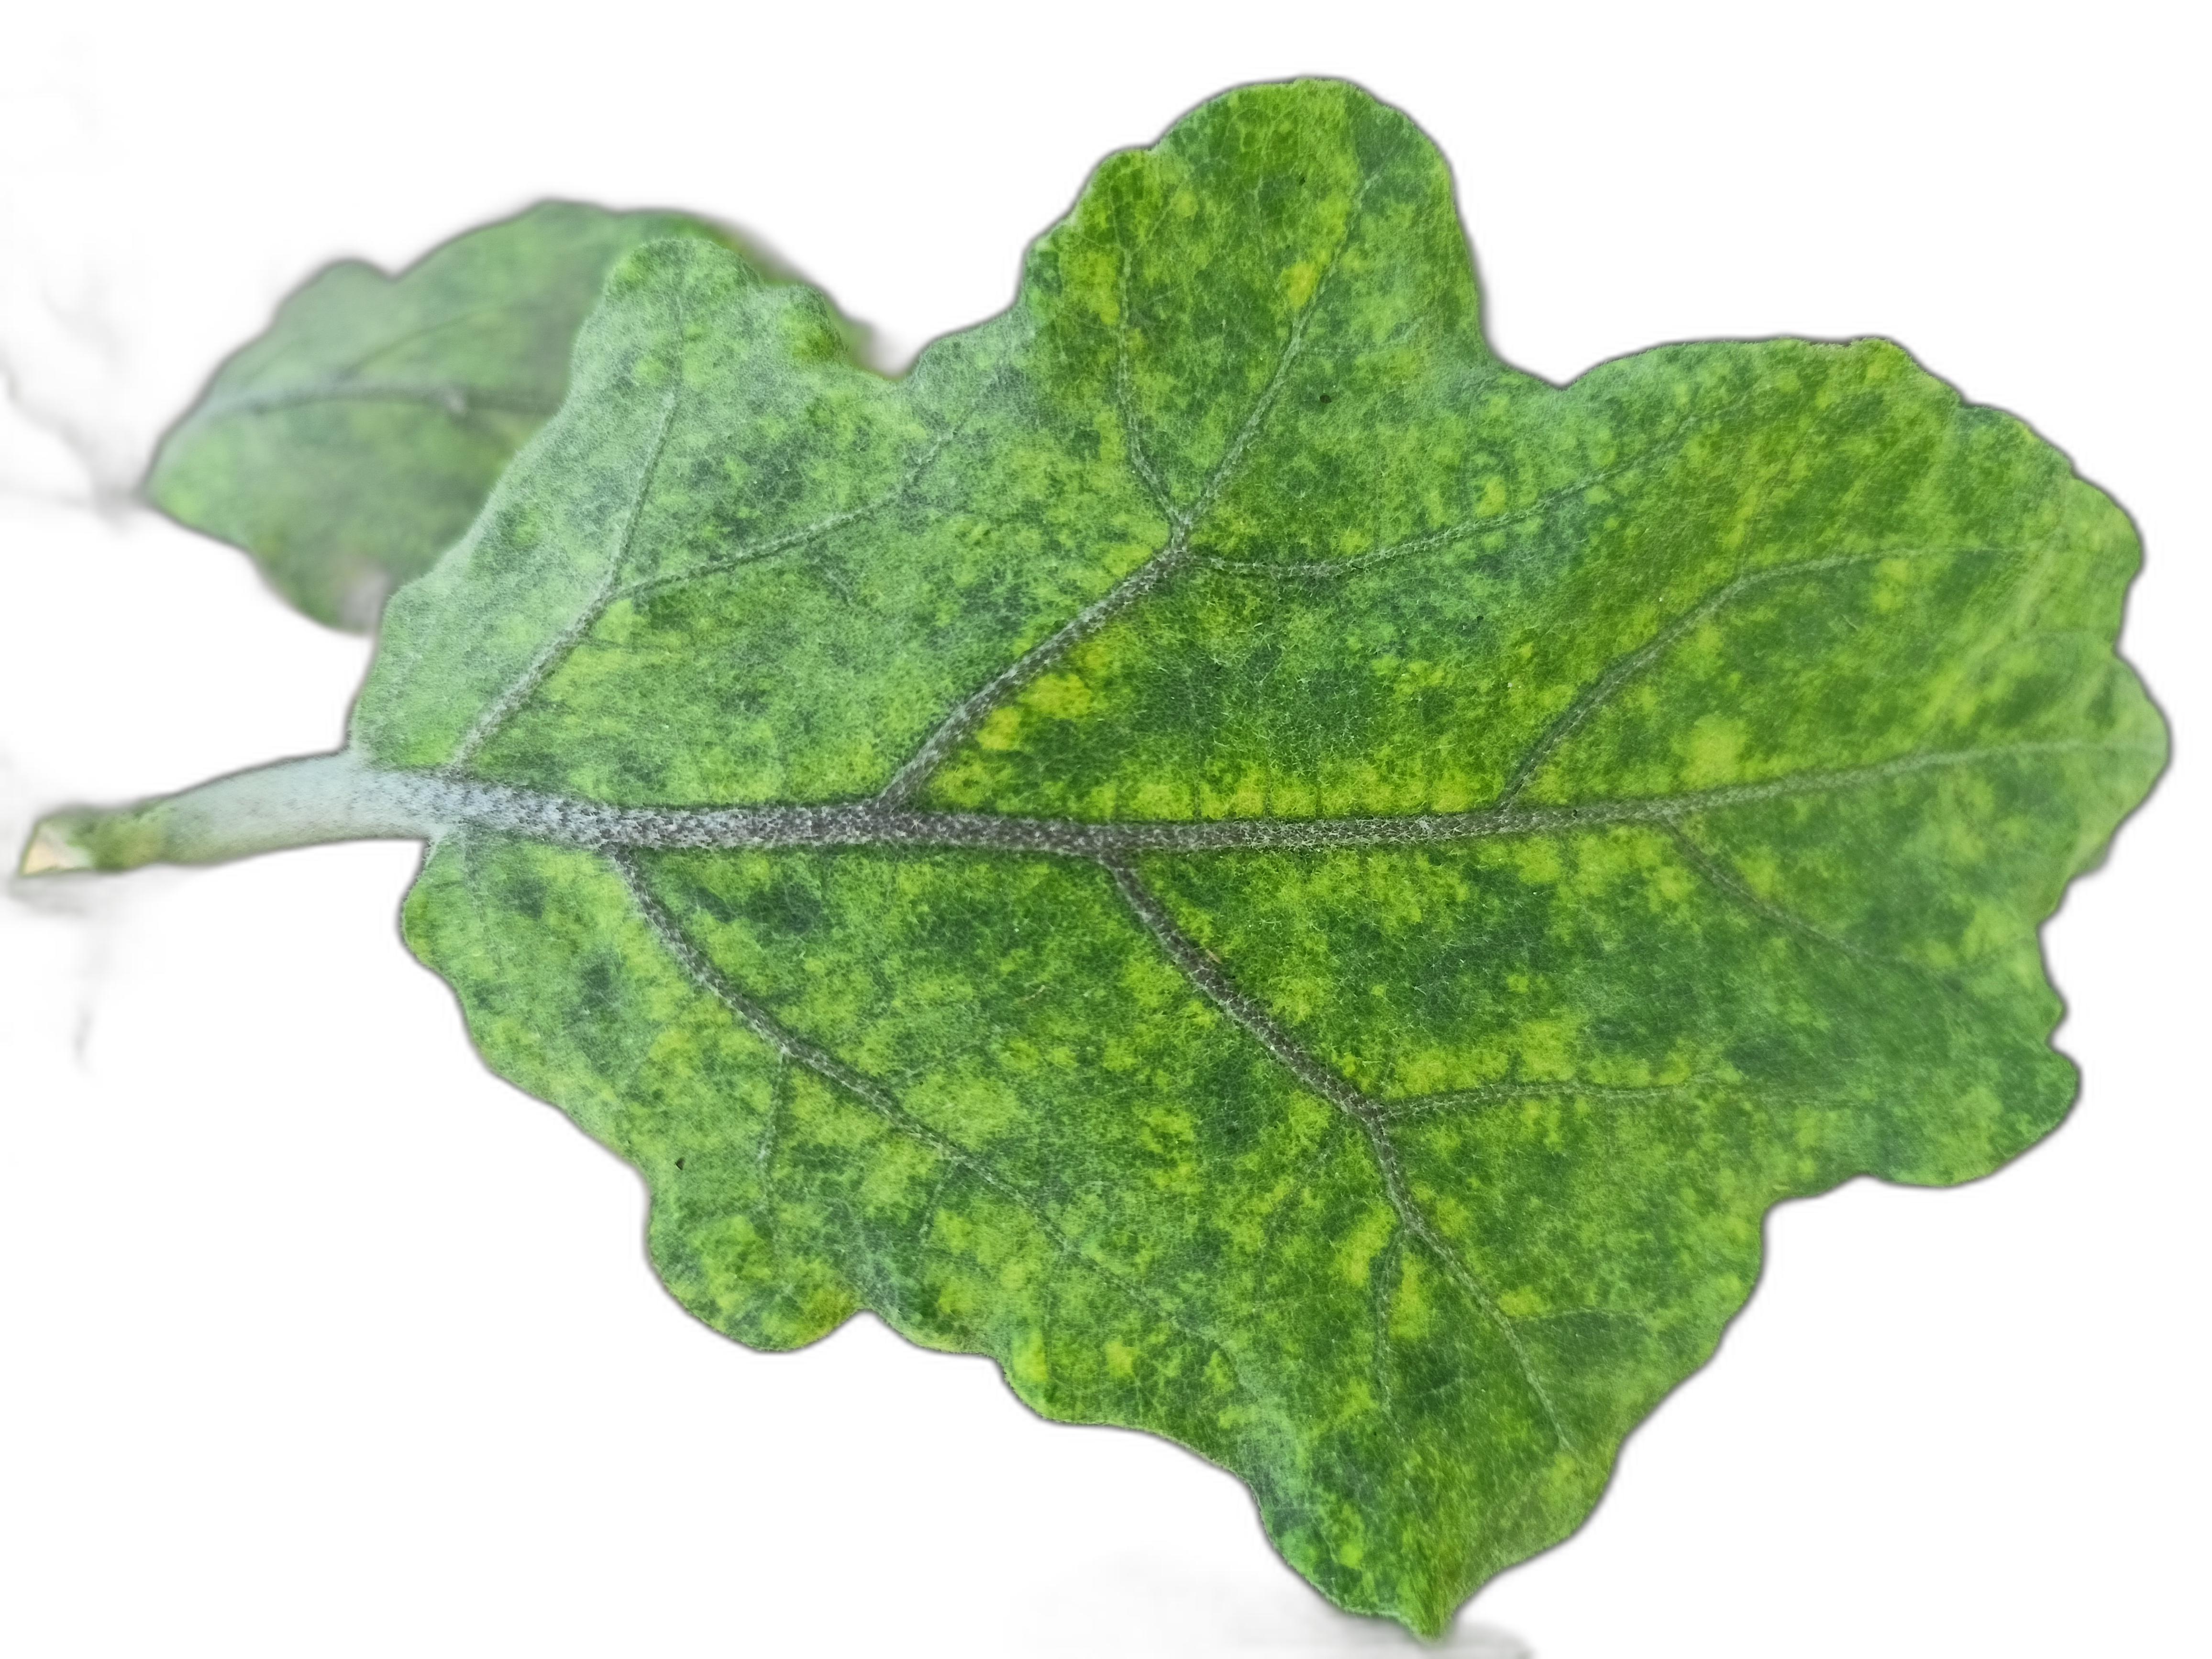
Label: Healthy Leaf